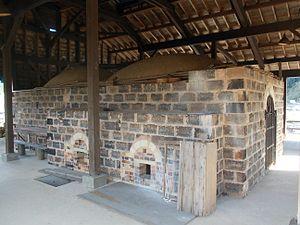
La porcelaine de Hasami est un type de céramique fabriquée dans la préfecture de Nagasaki à Hasami. Produite à l'origine pour les Japonais ordinaires et non pour l'export, contrairement à d'autres porcelaines japonaises, elle reste très courante au Japon.